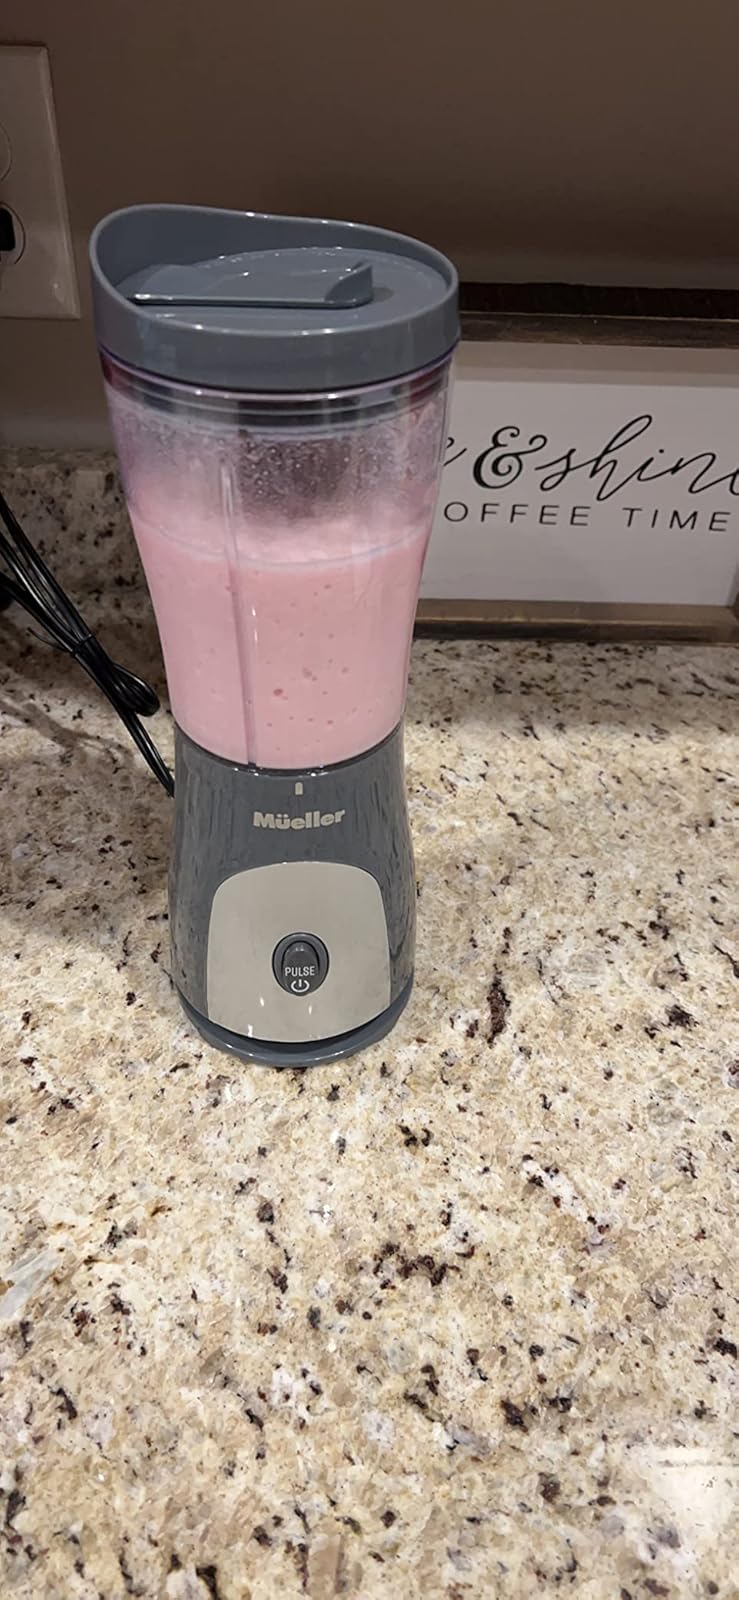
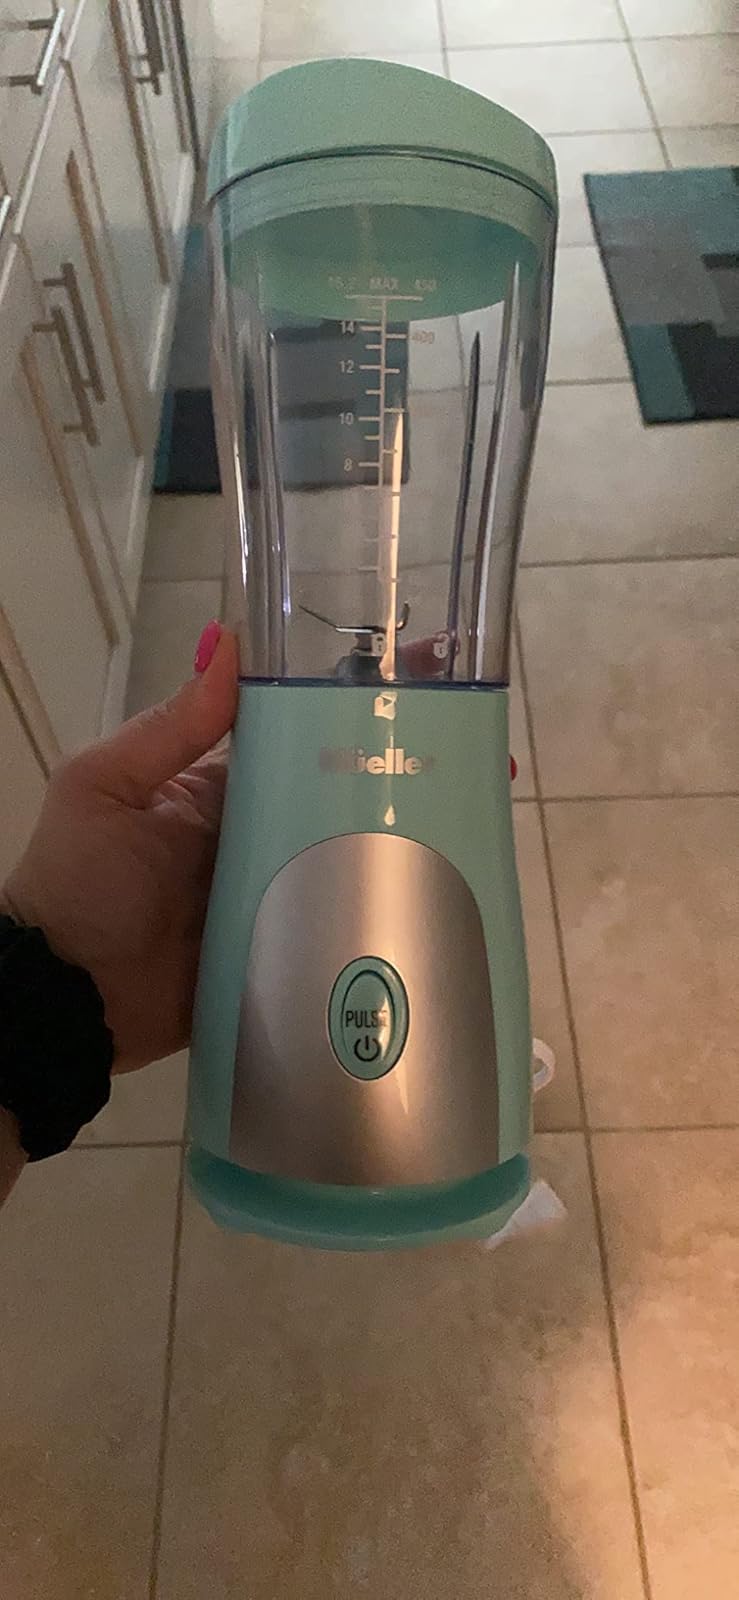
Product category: items_blender
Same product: no